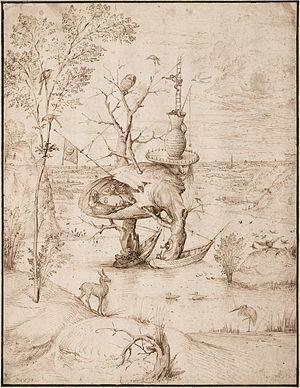
Le Jardin des délices est une peinture à l'huile sur bois du peintre néerlandais Jérôme Bosch, appartenant à la période des primitifs flamands. L'œuvre est structurée en triptyque, format souvent utilisé par les peintres du début du XVᵉ siècle jusqu'au début du XVIIᵉ siècle dans la partie septentrionale de l'Europe. Elle est le plus souvent datée de 1494 à 1505, bien que des chercheurs en avancent la création jusqu'aux années 1480.